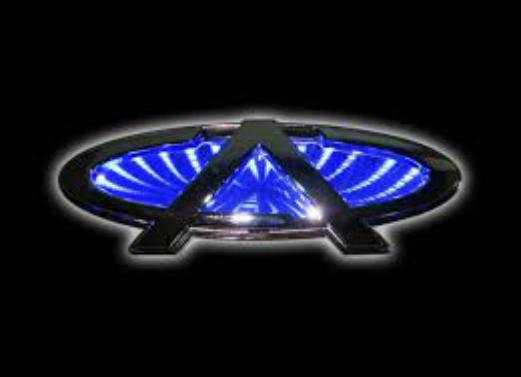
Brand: Chery
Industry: Transportation